Franklin Park Medical Center

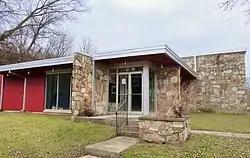
Exterior in 2017

Franklin Park Medical Center is a historic building in Woodland Park, Columbus, Ohio. It was built in 1962 and listed on the National Register of Historic Places in 2016. It is significant for its Modernist architecture, one of few remaining commercial buildings in the style in Columbus, and has influences from Frank Lloyd Wright's Prairie School.